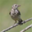
Label: bird